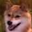
Label: dog